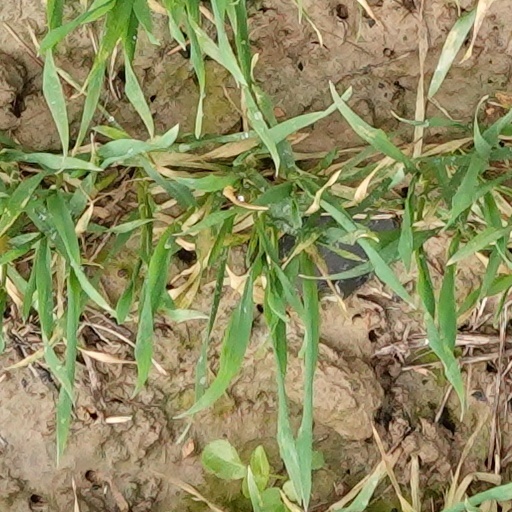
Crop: wheat